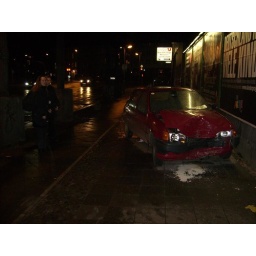
Welcome to Berlin. Crashed car standing under a bridge in Kreuzberg for over a week.